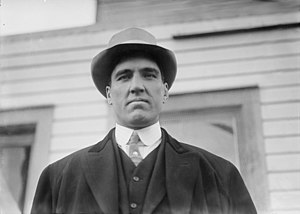
Jess Willard
Willard i 1913
"Jess Willard var en amerikansk bokser, der i perioden 1915-1919 var verdensmester i sværvægt. Han boksede i mange år under tilnavnet ""The Great White Hope"". Han vandt verdensmesterskabet i sværvægt i en kamp mod Jack Johnson den 5. april 1915, og tabte titlen i sit andet titelforsvar mod Jack Dempsey i juli 1919.